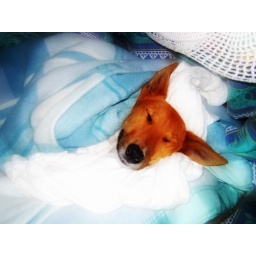
If a pup happens to live with one of my kids... its never hard to live in the dog house :)